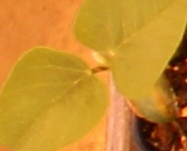
Label: Soybean